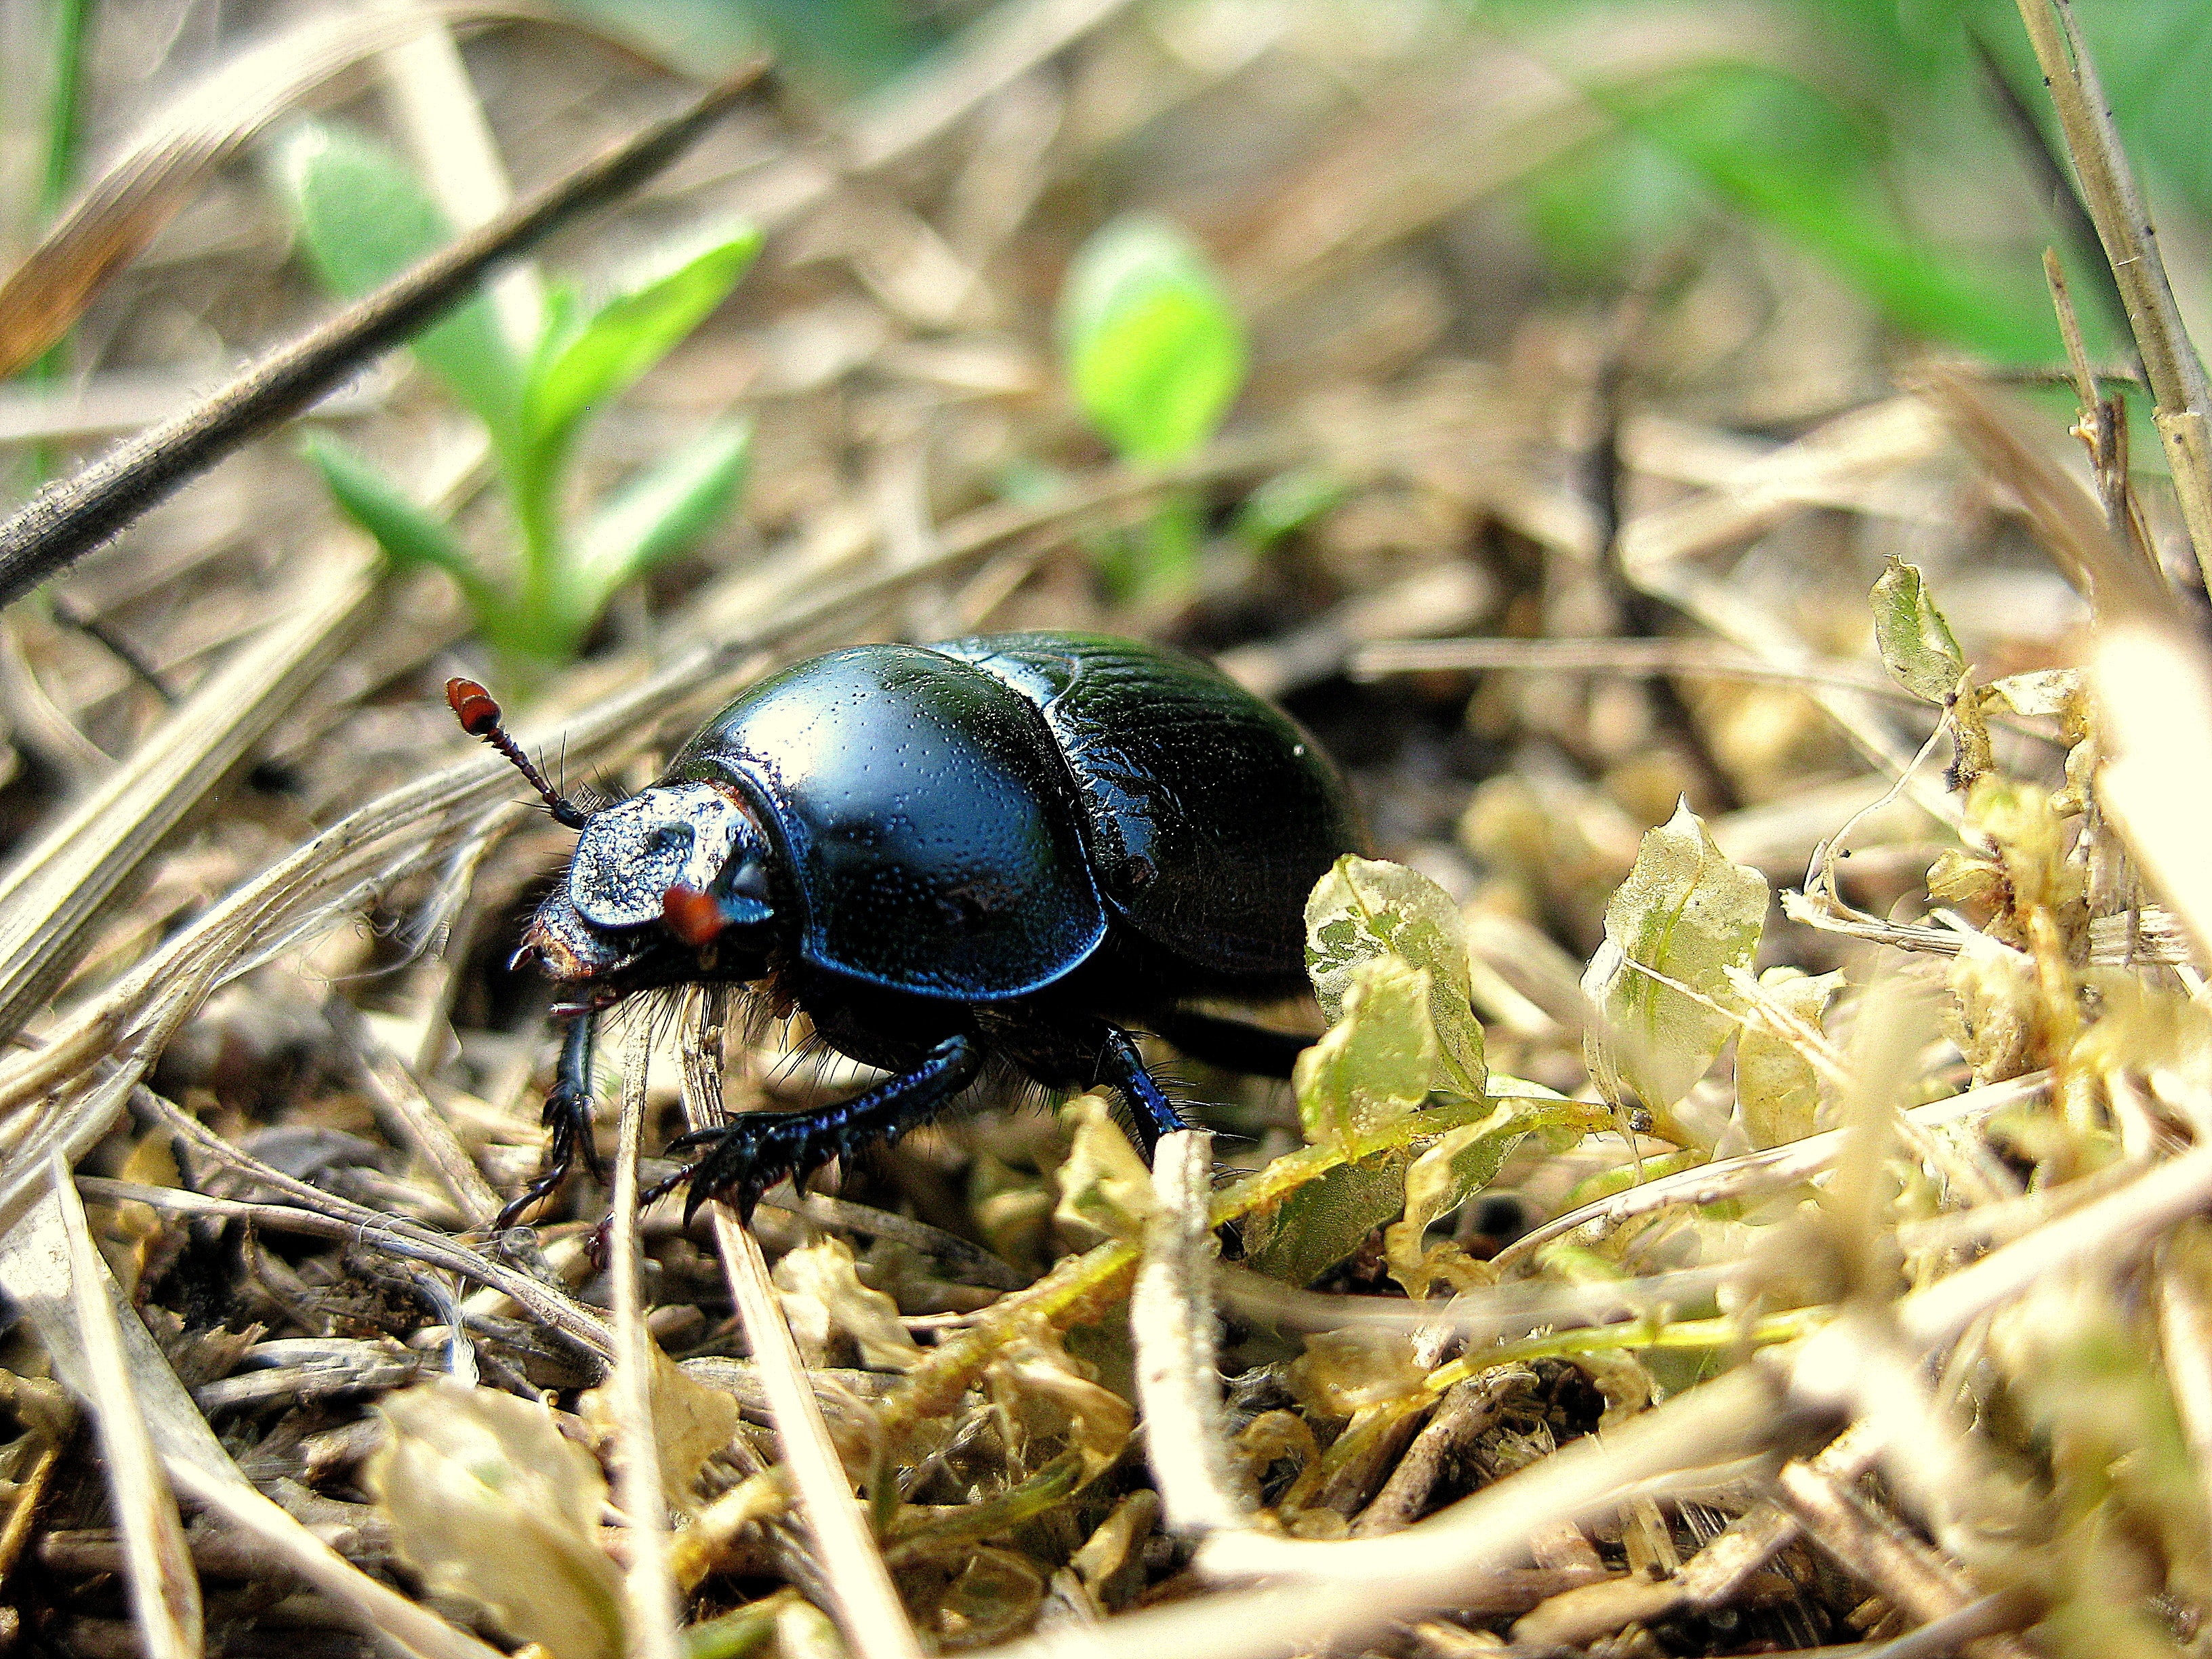
insect, dung beetle, beetle, invertebrate, ground beetle, terrestrial animal, organism, scarabs, arthropod, leaf beetle, Blister beetles, adaptation, Stag beetles, Darkling beetles, wildlife, pest, macro photography